Louis H. Galbreath

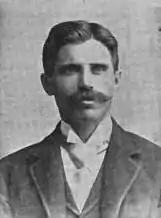
Galbreath, c. 1899

Louis Hutchinson Galbreath (December 22, 1861 – August 14, 1899) was an American educator who specialized in training teachers and advocated educational psychology and scientific pedagogy. A graduate of both Illinois State University and Cornell University, he had his career cut short when he died from typhoid fever. In 1896, while a professor at Illinois State, he became the second head football coach at the school.